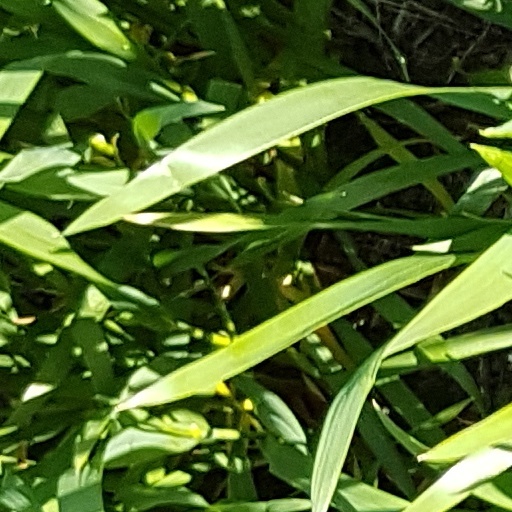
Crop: wheat